Sir Henry Brooke, 1st Baronet

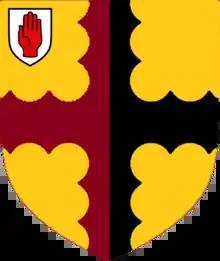
Sir Henry's arms

Brooke was a great-grandson of Richard Brooke, who purchased Norton Priory from Henry VIII in 1545. His father was Sir Richard Brooke of Norton (died 10 April 1632) and his mother was Catherine Neville (the daughter of Sir Henry Neville of Billingbear).